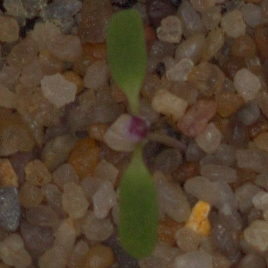
Label: fat_hen